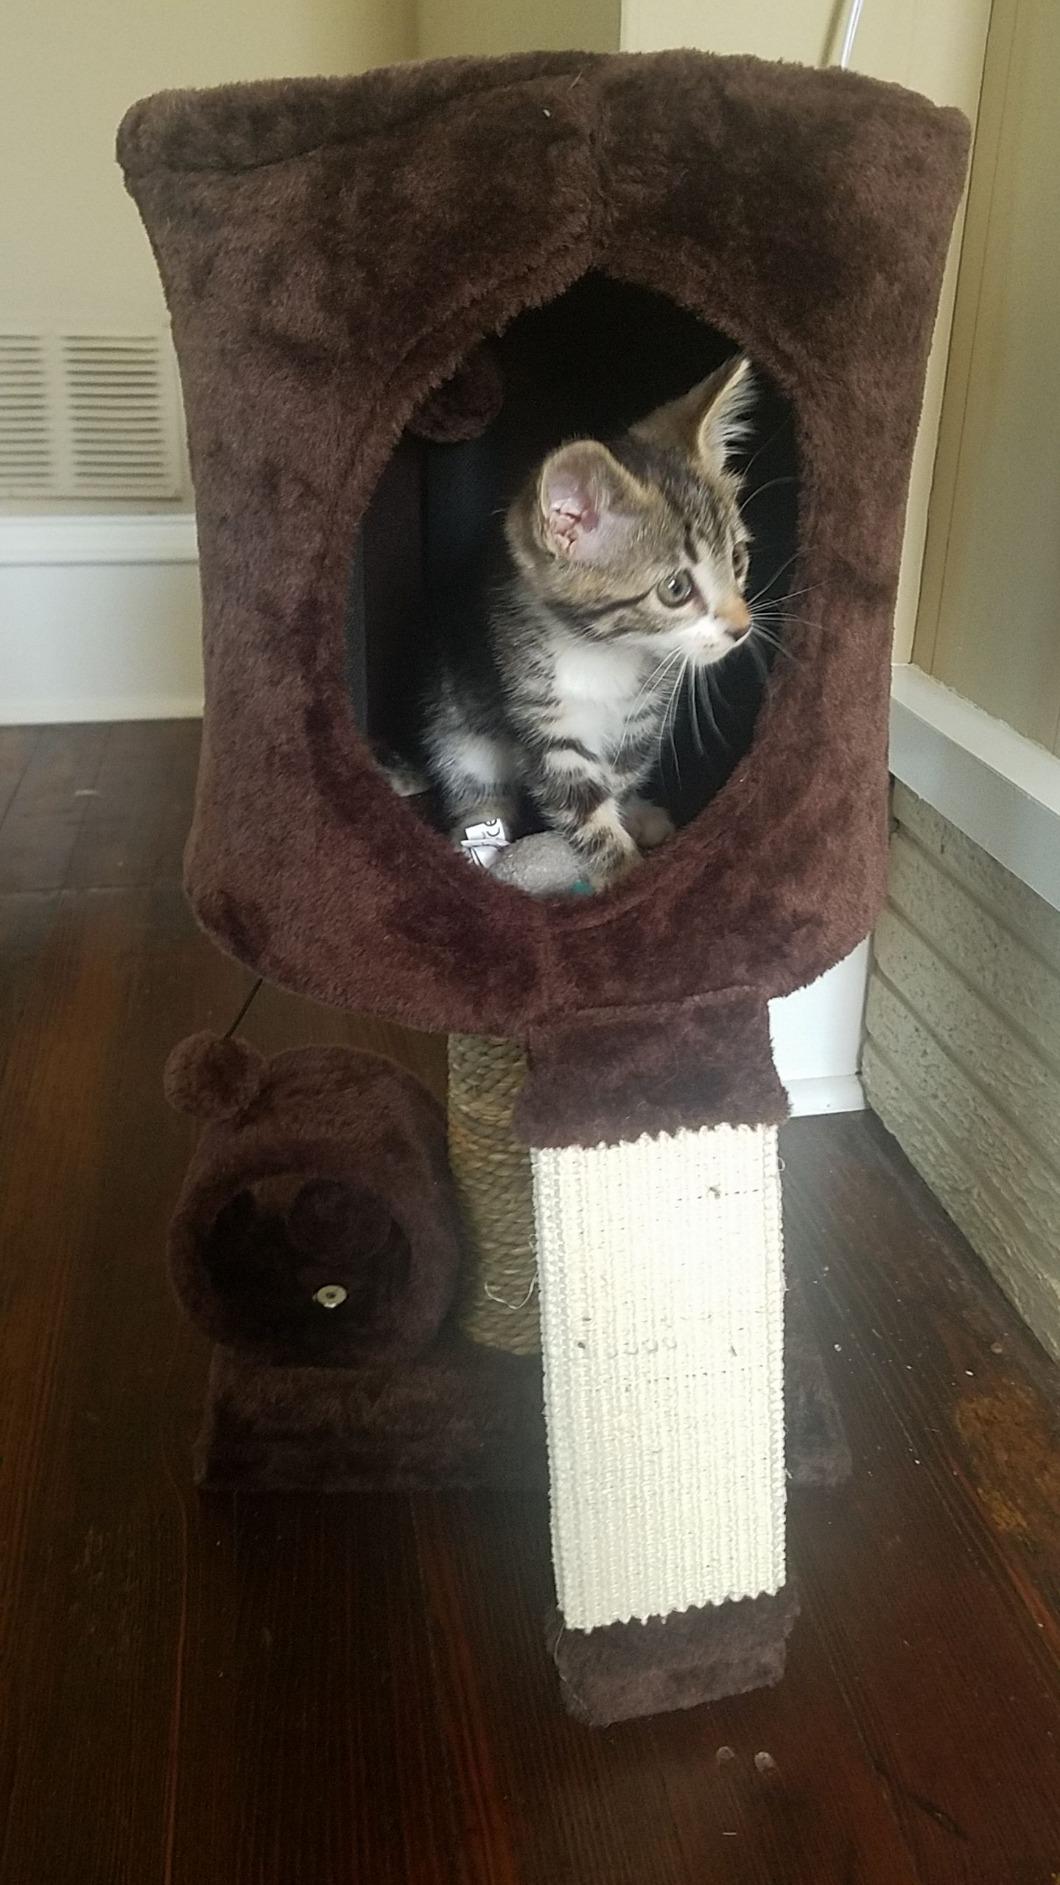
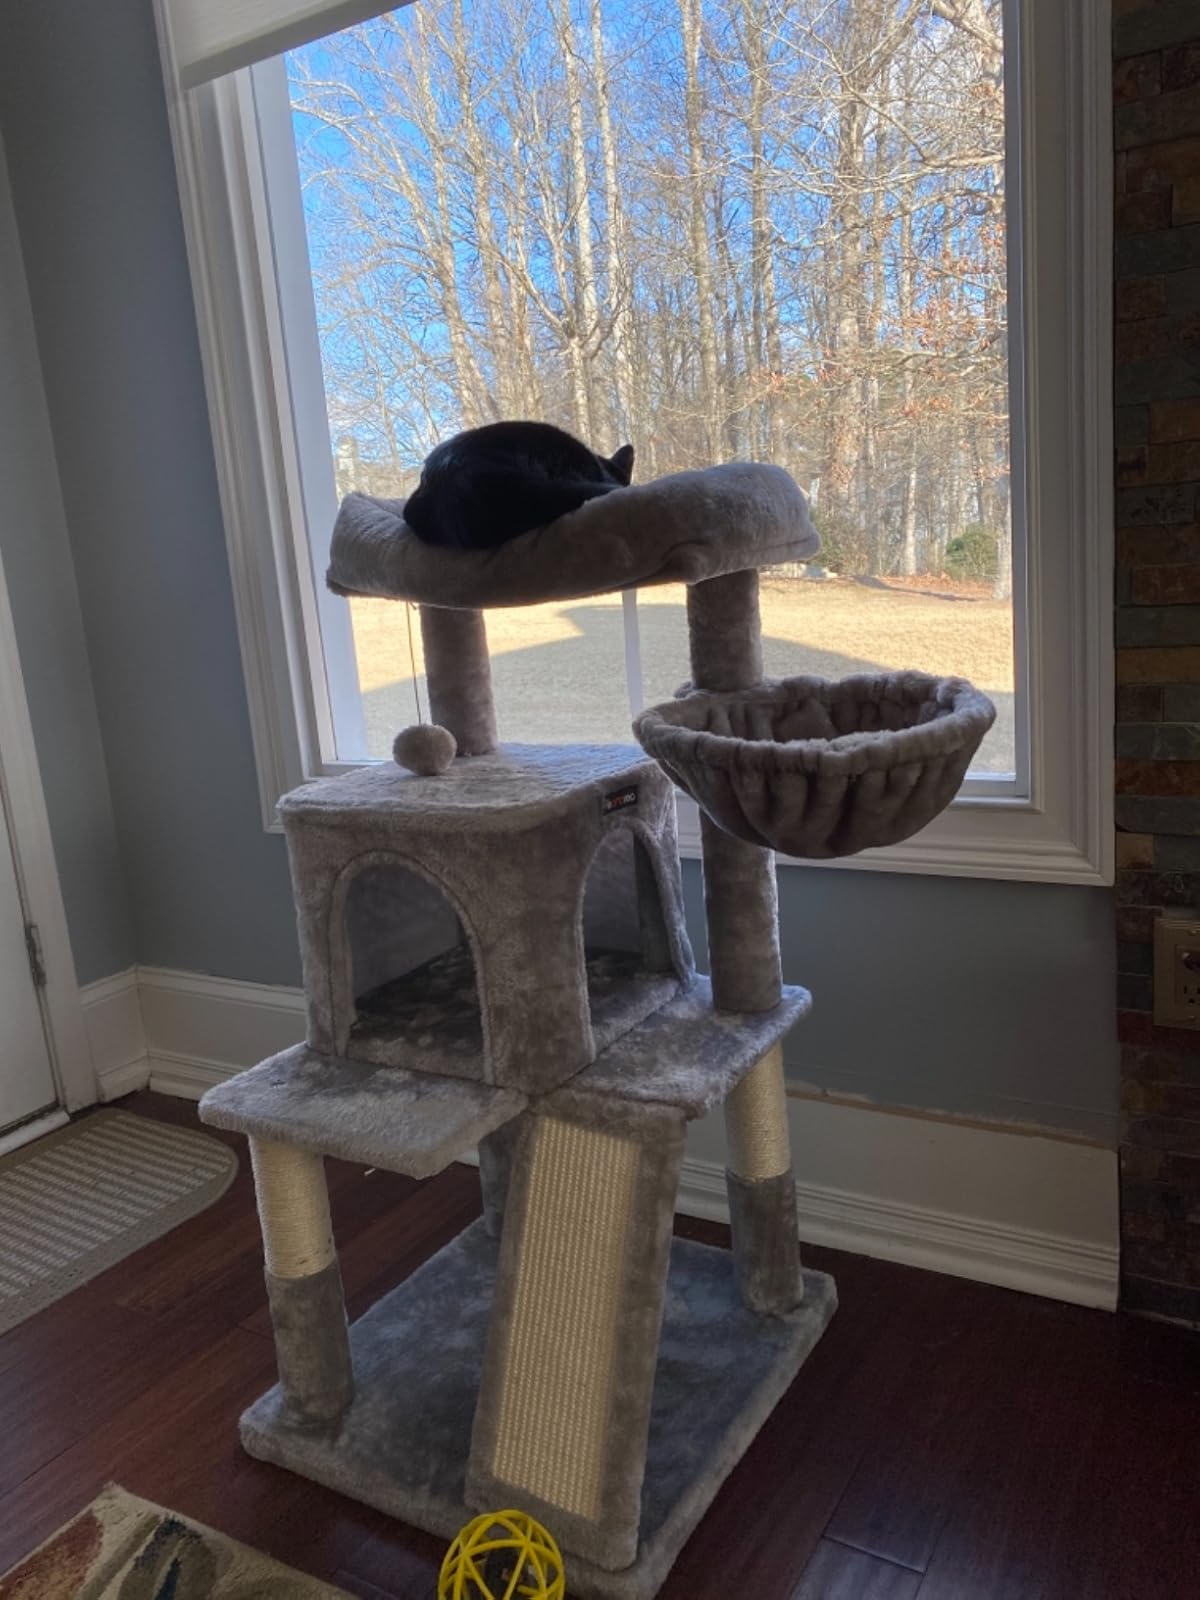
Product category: items_cat tree
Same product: no